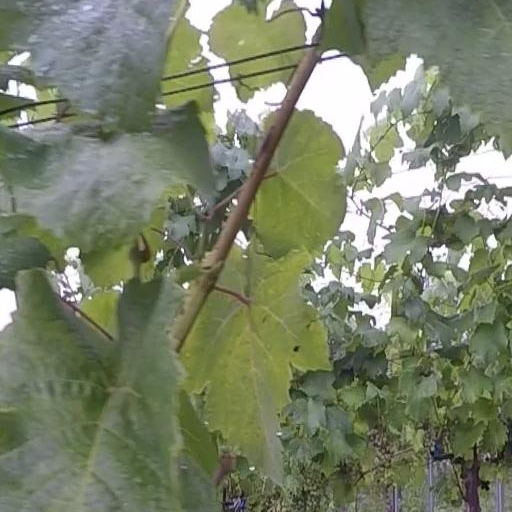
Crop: grape